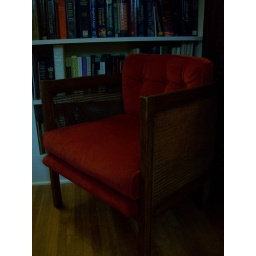
chair 2. vintage red velvet barrel chair. Yes, they do look a bit loungey, but we're lounging in them.